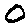
Label: 0